Ellen May Tower

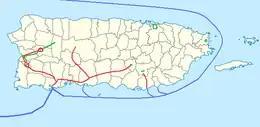
Historical map of the Puerto Rican Campaign illustrating military operations July 25–August 12, 1898, and showing Municipality borders in 1898. Blue lines show U.S. Navy forces. Red lines show U.S. land forces. Green lines show Spanish ground forces.

In late September, she volunteered for duty in the Puerto Rico Campaign and was soon dispatched. However, during that war approximately 90 percent of the American casualties resulted from disease, not from warfare. After only 10 weeks of duty abroad, she died of typhoid fever "in a hospital tent" on December 9, 1898. She was 30 years old.